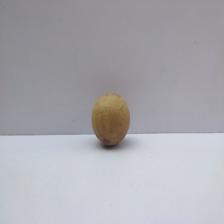
Size: Small